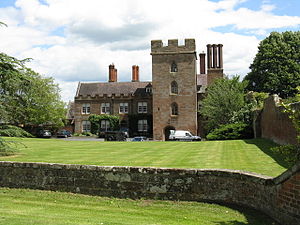
Borge og slotte i England / Worcestershire
Denne liste over borge og slotte i England er ikke en liste over alle bygninger og steder, hvor ordet ”castle” indgår i navnet eller en liste over bygninger, som er en borg i middelalderlig henseende. Det er heller ikke en liste over alle borge og slotte, der nogensinde er bygget i England: Mange er forsvundet sporløst, men er hovedsageligt en liste over bygninger og ruiner. De bygninger, som er bevaret, er alle blevet ændret i løbet af historien.